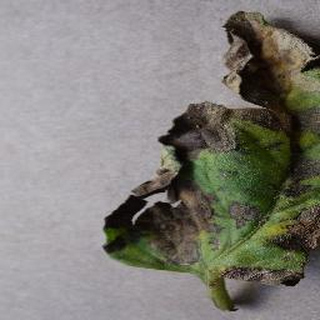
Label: tomato_early_blight